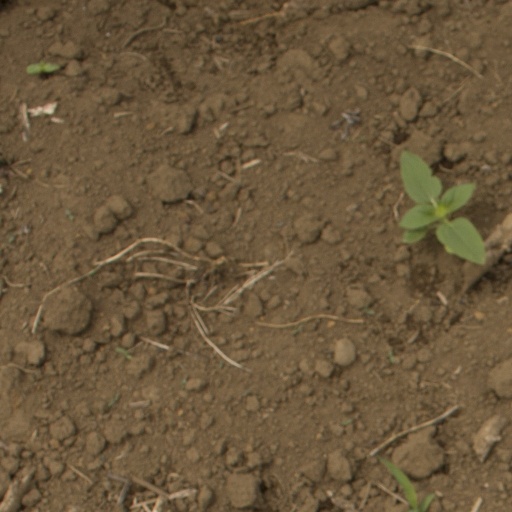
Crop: Jerusalem artichoke